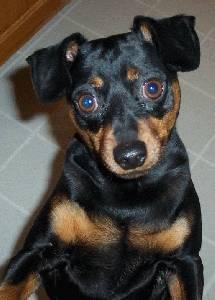
Breed: miniature pinscher